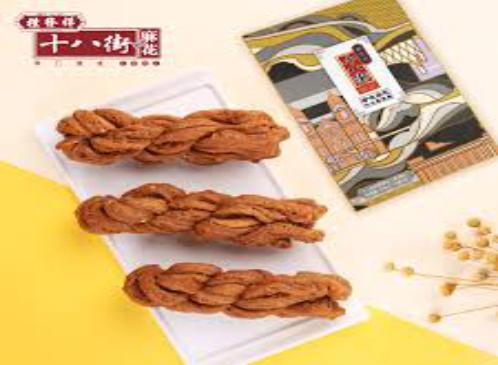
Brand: GuiFaXiangShiBaJie
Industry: Food